Amber Declaration

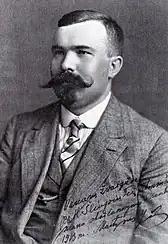
Lithuanian politician and lawyer Martynas Yčas was entrusted to deliver the Amber Declaration to the Russian government.

The signing of the declaration was motivated by the geopolitical situation in Europe that began changing at the early stages of World War I. The great powers of the time sought to ensure support from stateless nations to gain an advantage: for instance, the Russian Empire on behalf of Grand Duke Nicholas Nikolaevich sent a manifesto to Poland promising to give them back their land once annexed by Germany and Austria–Hungary and grant them autonomy in exchange for their loyalty and showing “respect to the nations, which were united with you by territory”. Reacting to the political situation unfolding in Russia, the Lithuanian intelligentsia, alongside Estonians, Latvians, Armenians and others, began expressing their interest of gaining some form of autonomy in Russia.